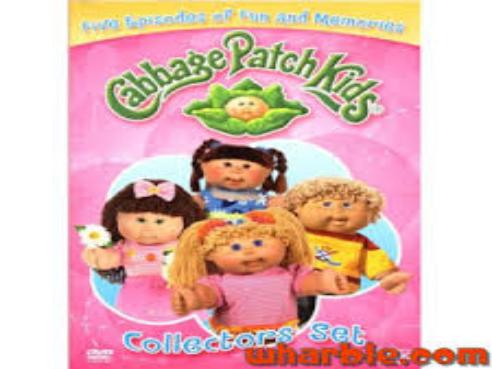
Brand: Cabbage Patch Kids
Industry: Leisure